Nokshi Kantha

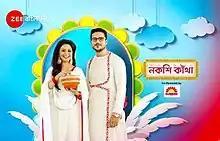

Nokshi Kantha is an Indian television soap opera in Bengali that premiered on 12 November 2018 and aired on the Bengali General Entertainment Channel Zee Bangla. The show was produced by Magic Moments Motion Pictures of Saibal Banerjee and Leena Gangopadhyay. The show replaced the popular drama series "Andarmahal". It aired its final episode on 10 July 2020. "Ki Kore Bolbo Tomay" took over its time slot starting 13 July 2020.